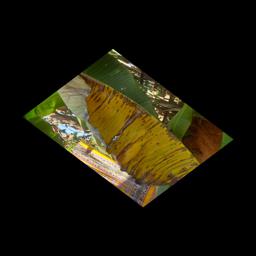
Label: MALBHOG LEAF